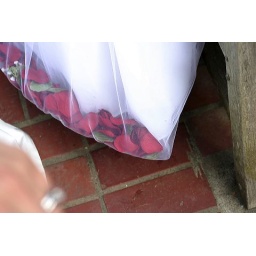
flowers in flower girl dress